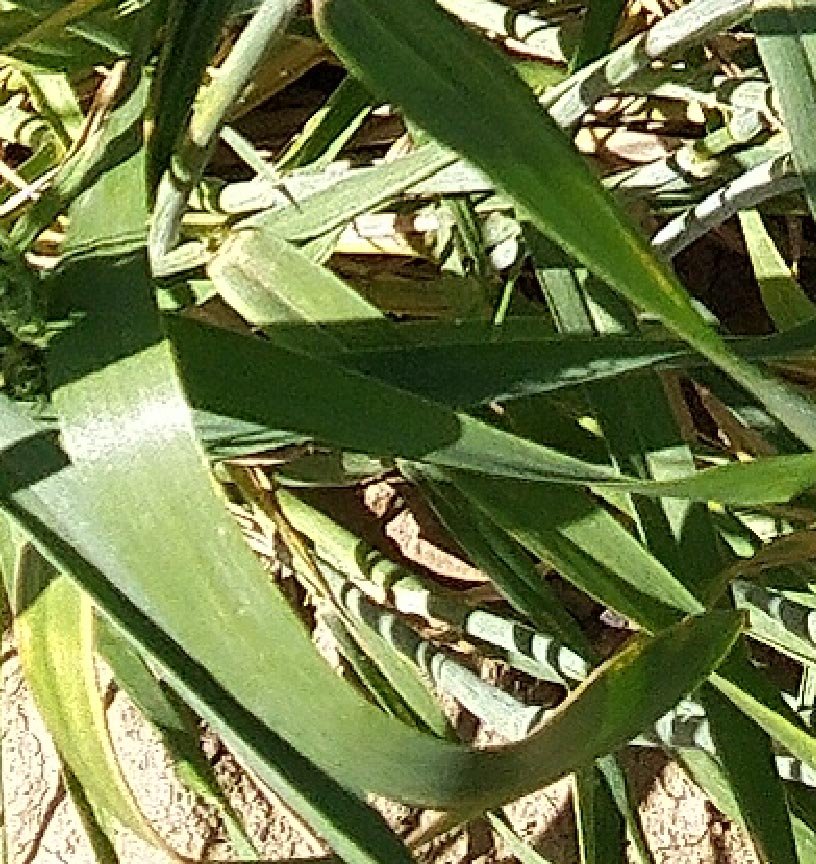
Label: Wheat___Healthy